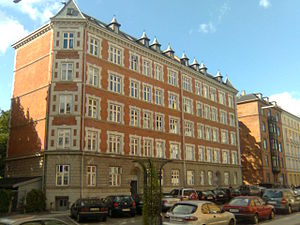
Jakob Dannefærds Vej
En bygning på Jakob Dannefærds Vej
Jakob Dannefærds Vej 6a og 8.
Jakob Dannefærds Vej ligger i Frederiksberg Kommune. Den har postnummeret 1973 Frederiksberg C.